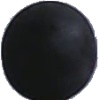
Label: blue_grape